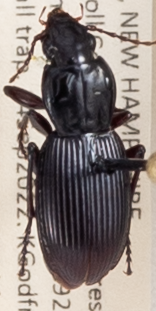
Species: Pterostichus tristis
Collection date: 2022-09-14
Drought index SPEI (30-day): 0.728
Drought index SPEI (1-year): -0.926
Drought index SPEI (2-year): -1.128